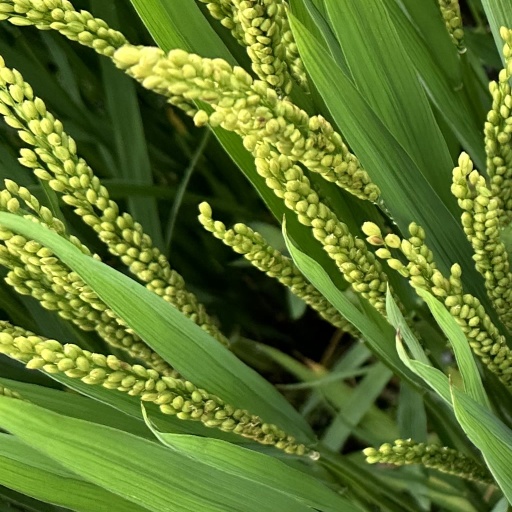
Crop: rice